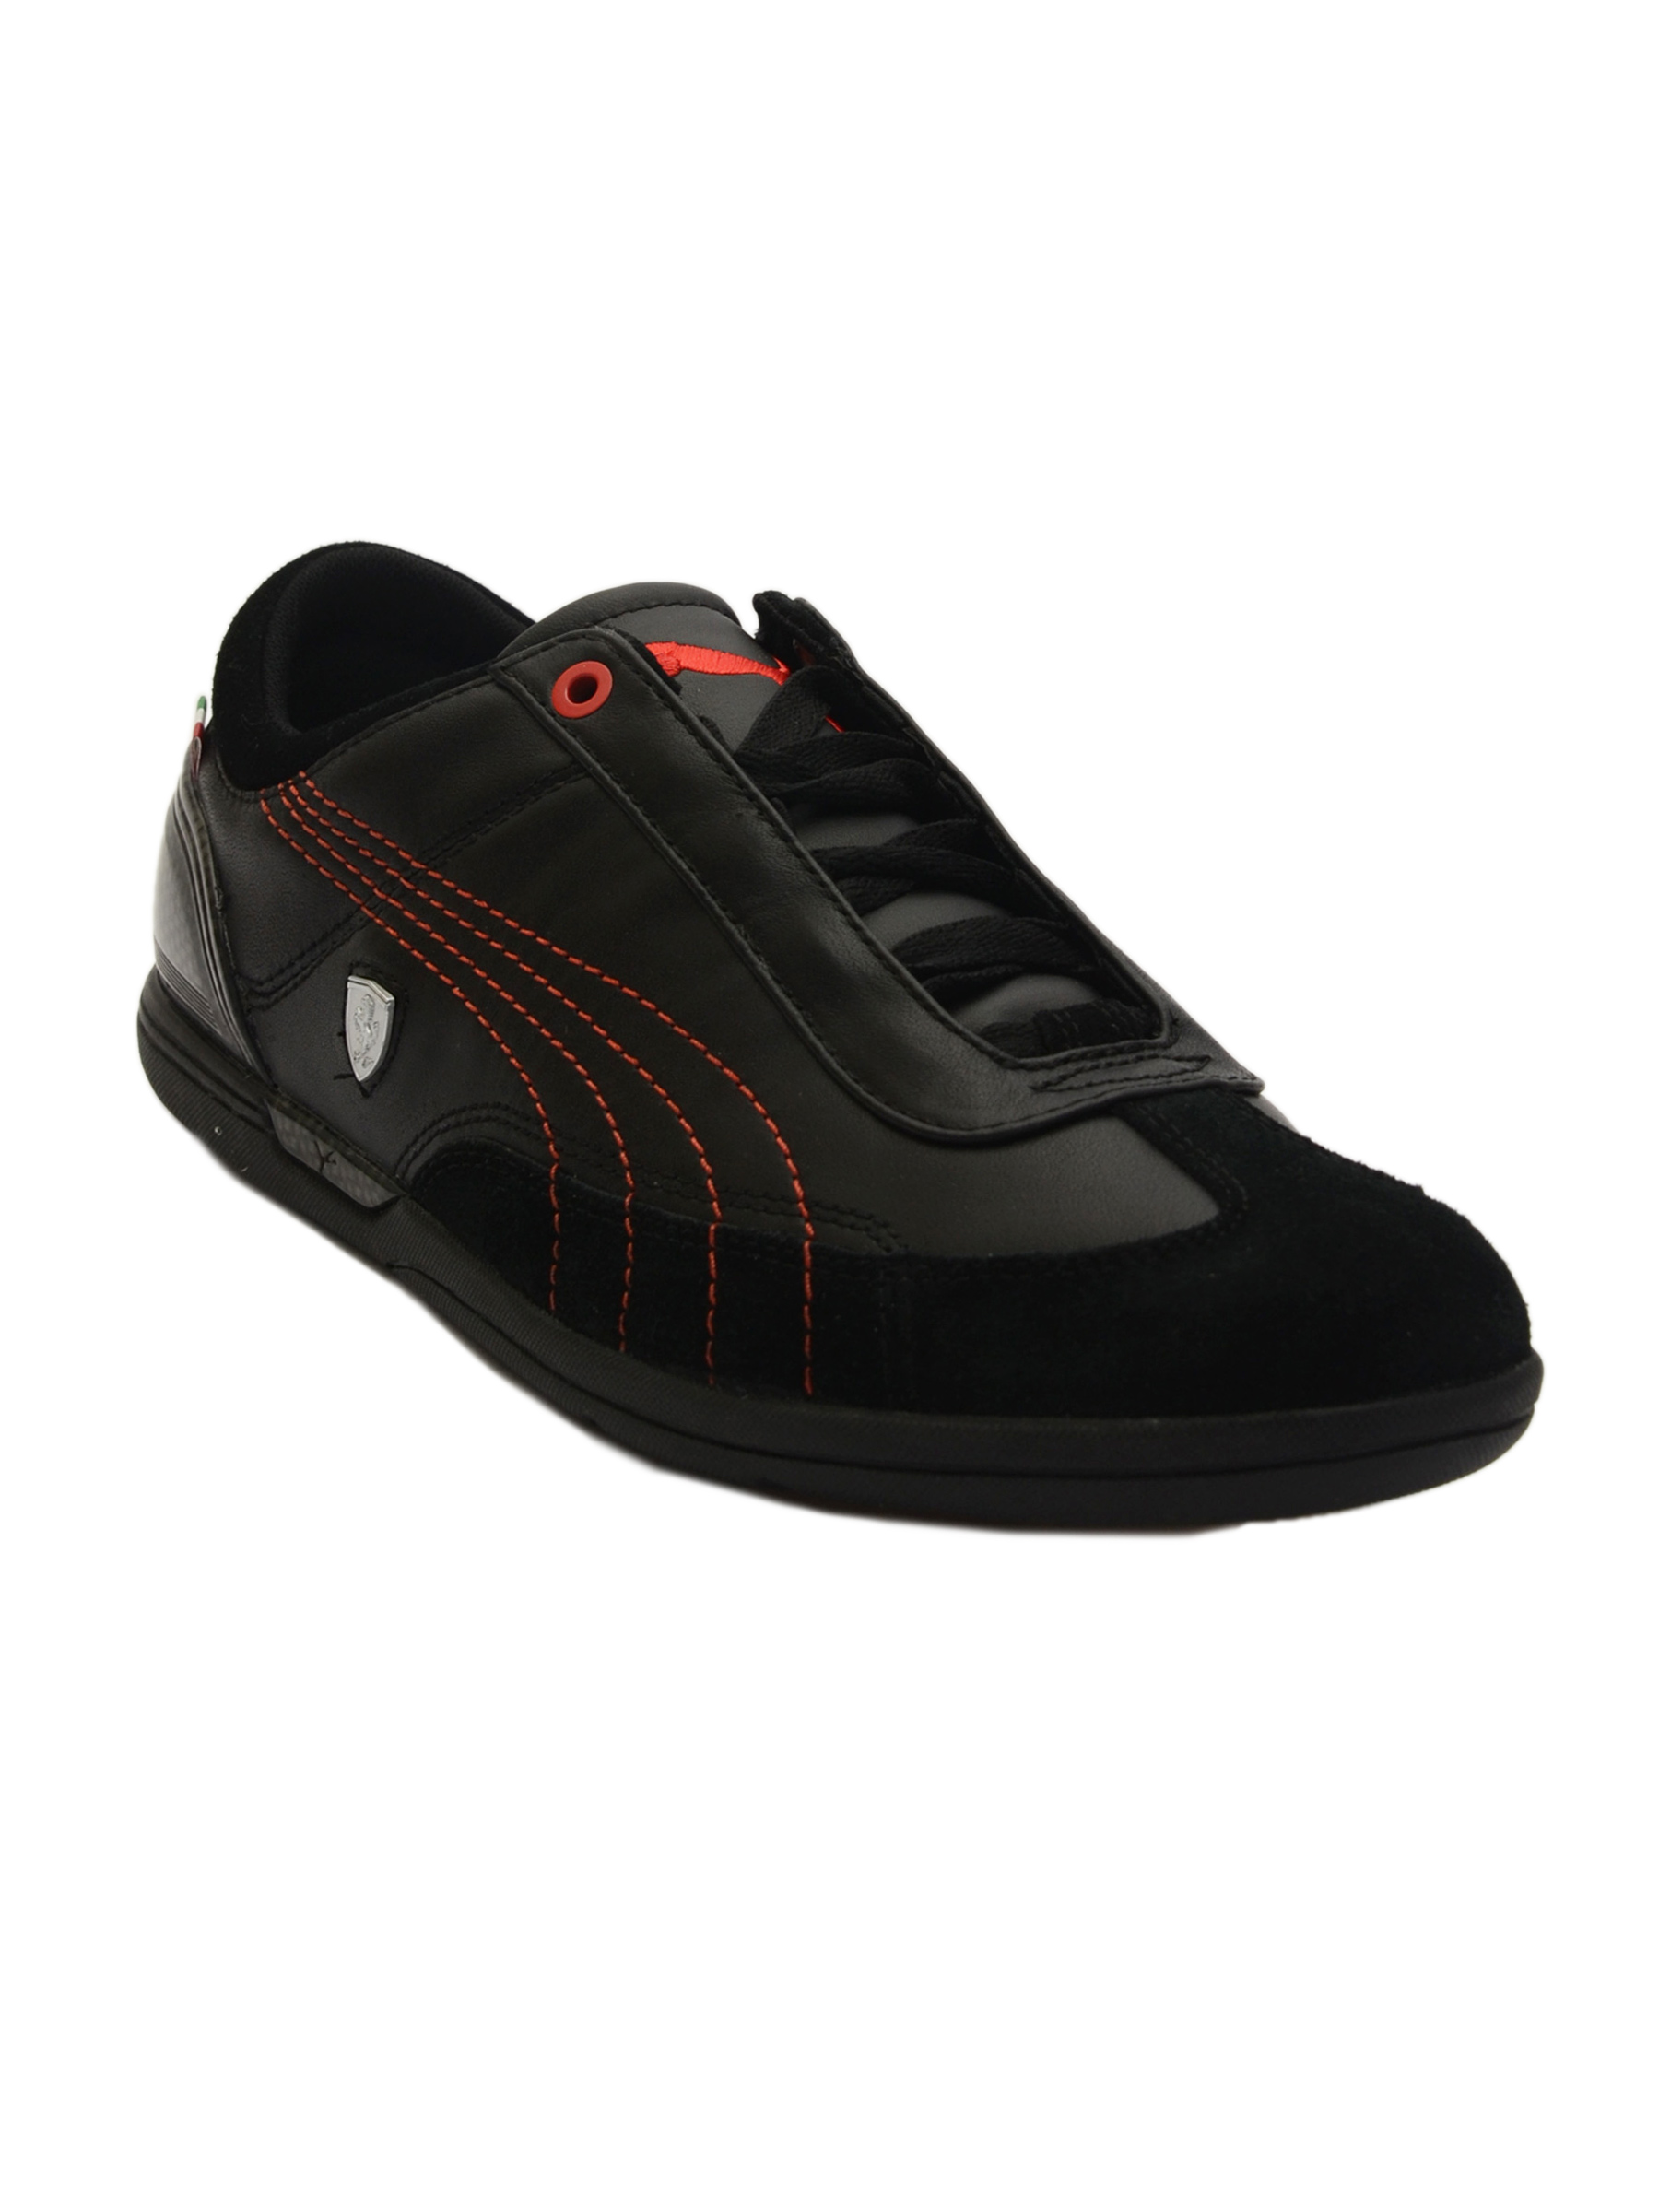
Puma Men Driving Power Lo SF Black Sports Shoes
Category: Footwear / Shoes / Sports Shoes
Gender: Men
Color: Black
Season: Fall 2011
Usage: Sports